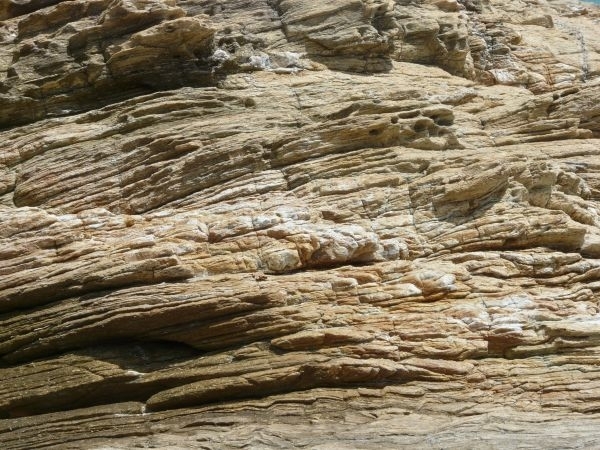
Texture: stratified